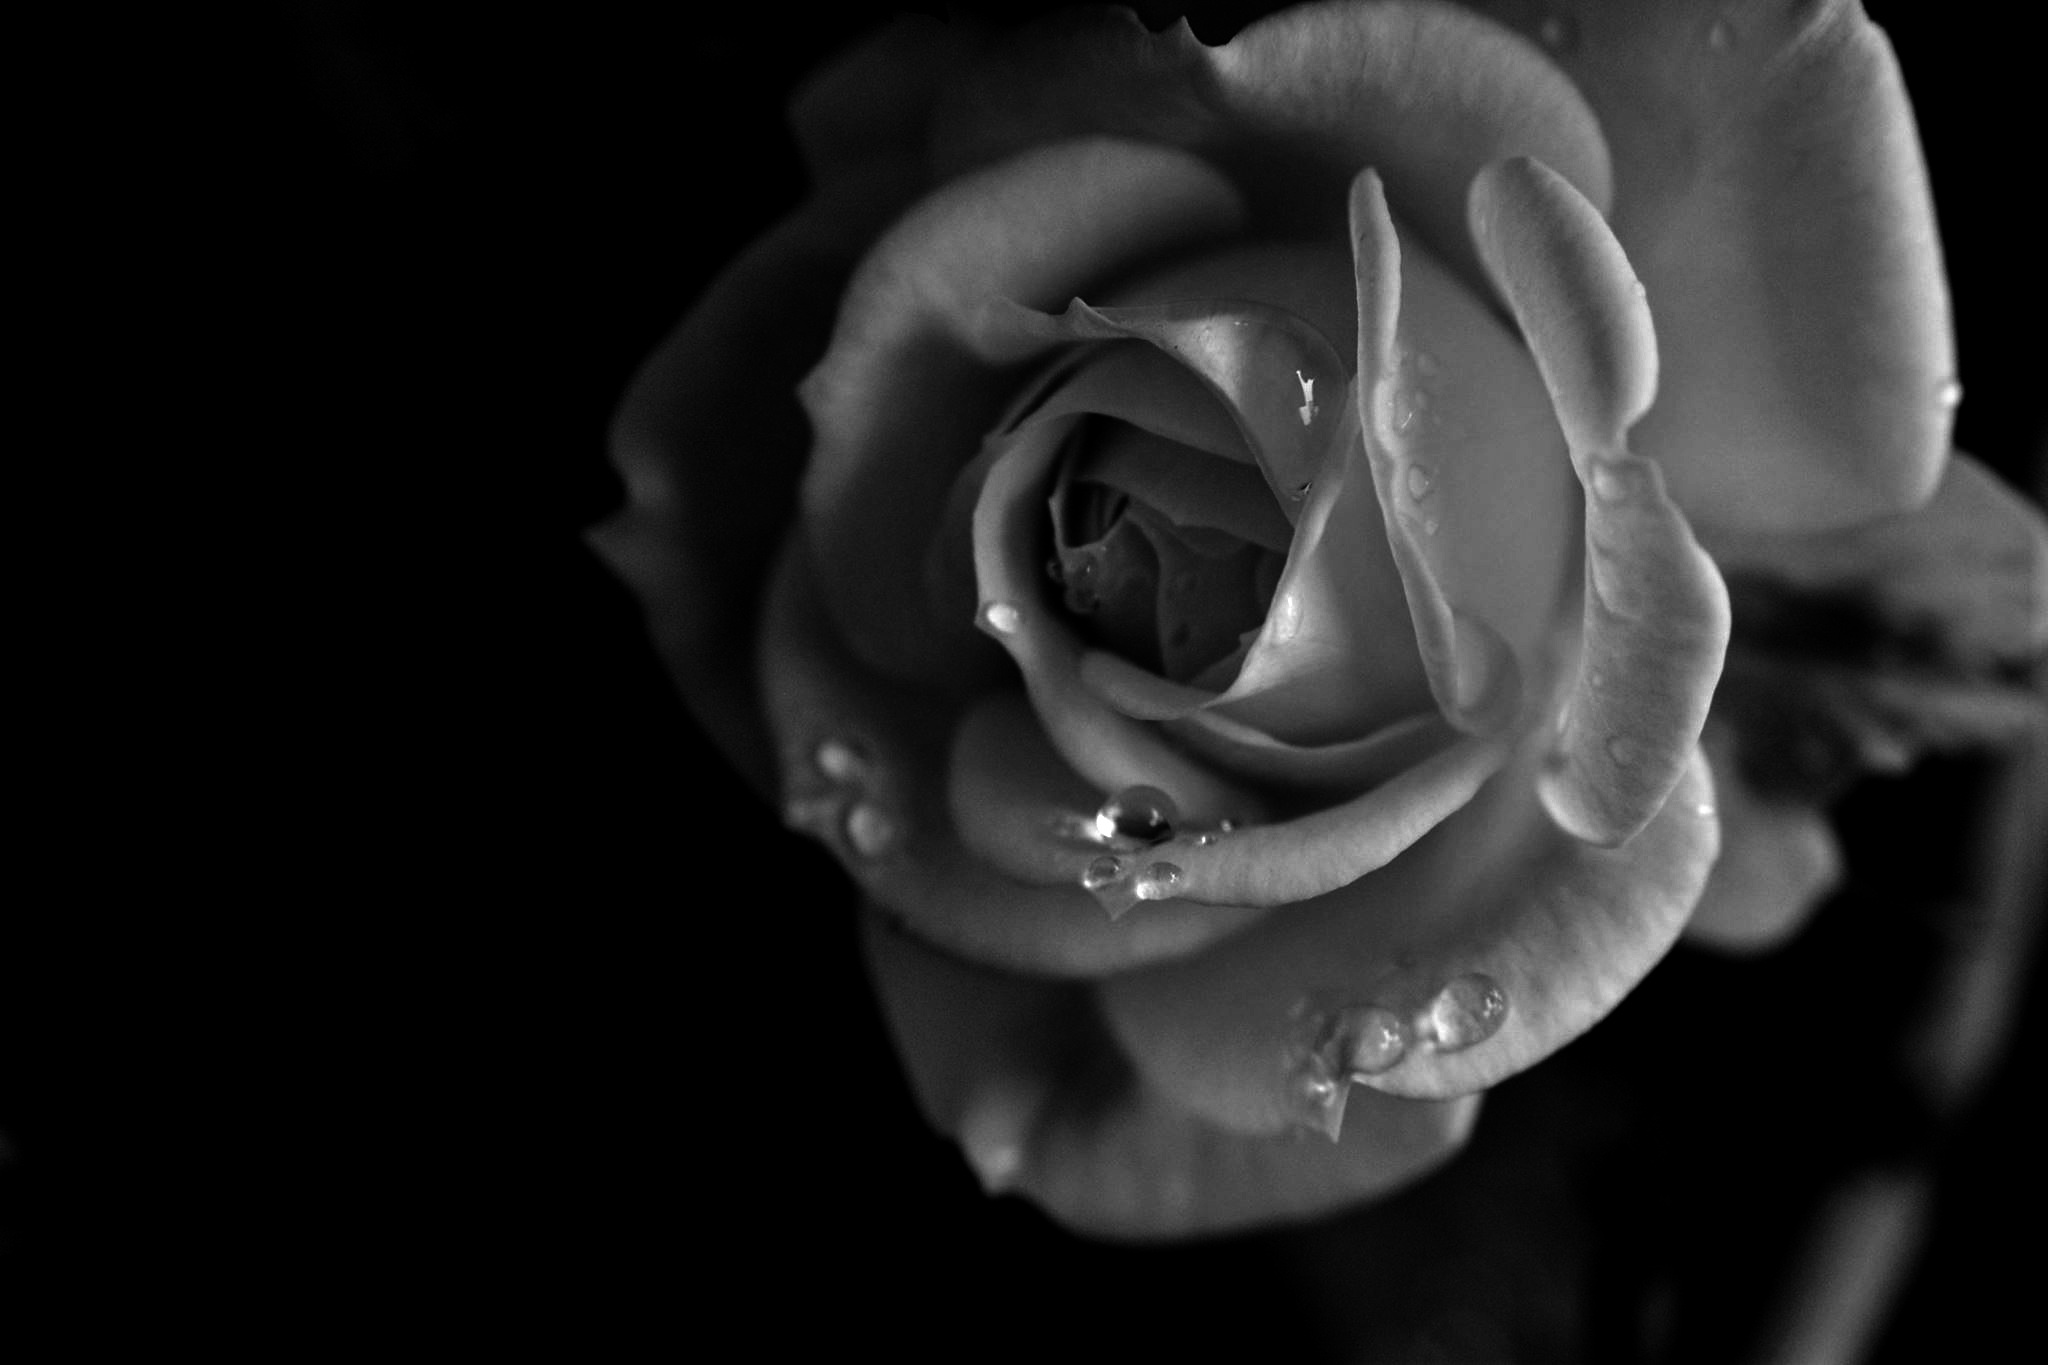
water, black and white, plant, white, photography, flower, petal, rose, darkness, black, monochrome, close up, drops, macro photography, flowering plant, rose family, still life photography, monochrome photography, land plant